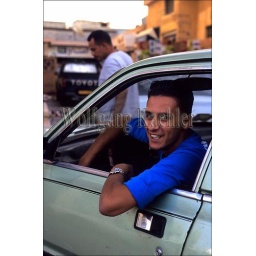
Libya, near benghazi, al bayda, street scene, man in car